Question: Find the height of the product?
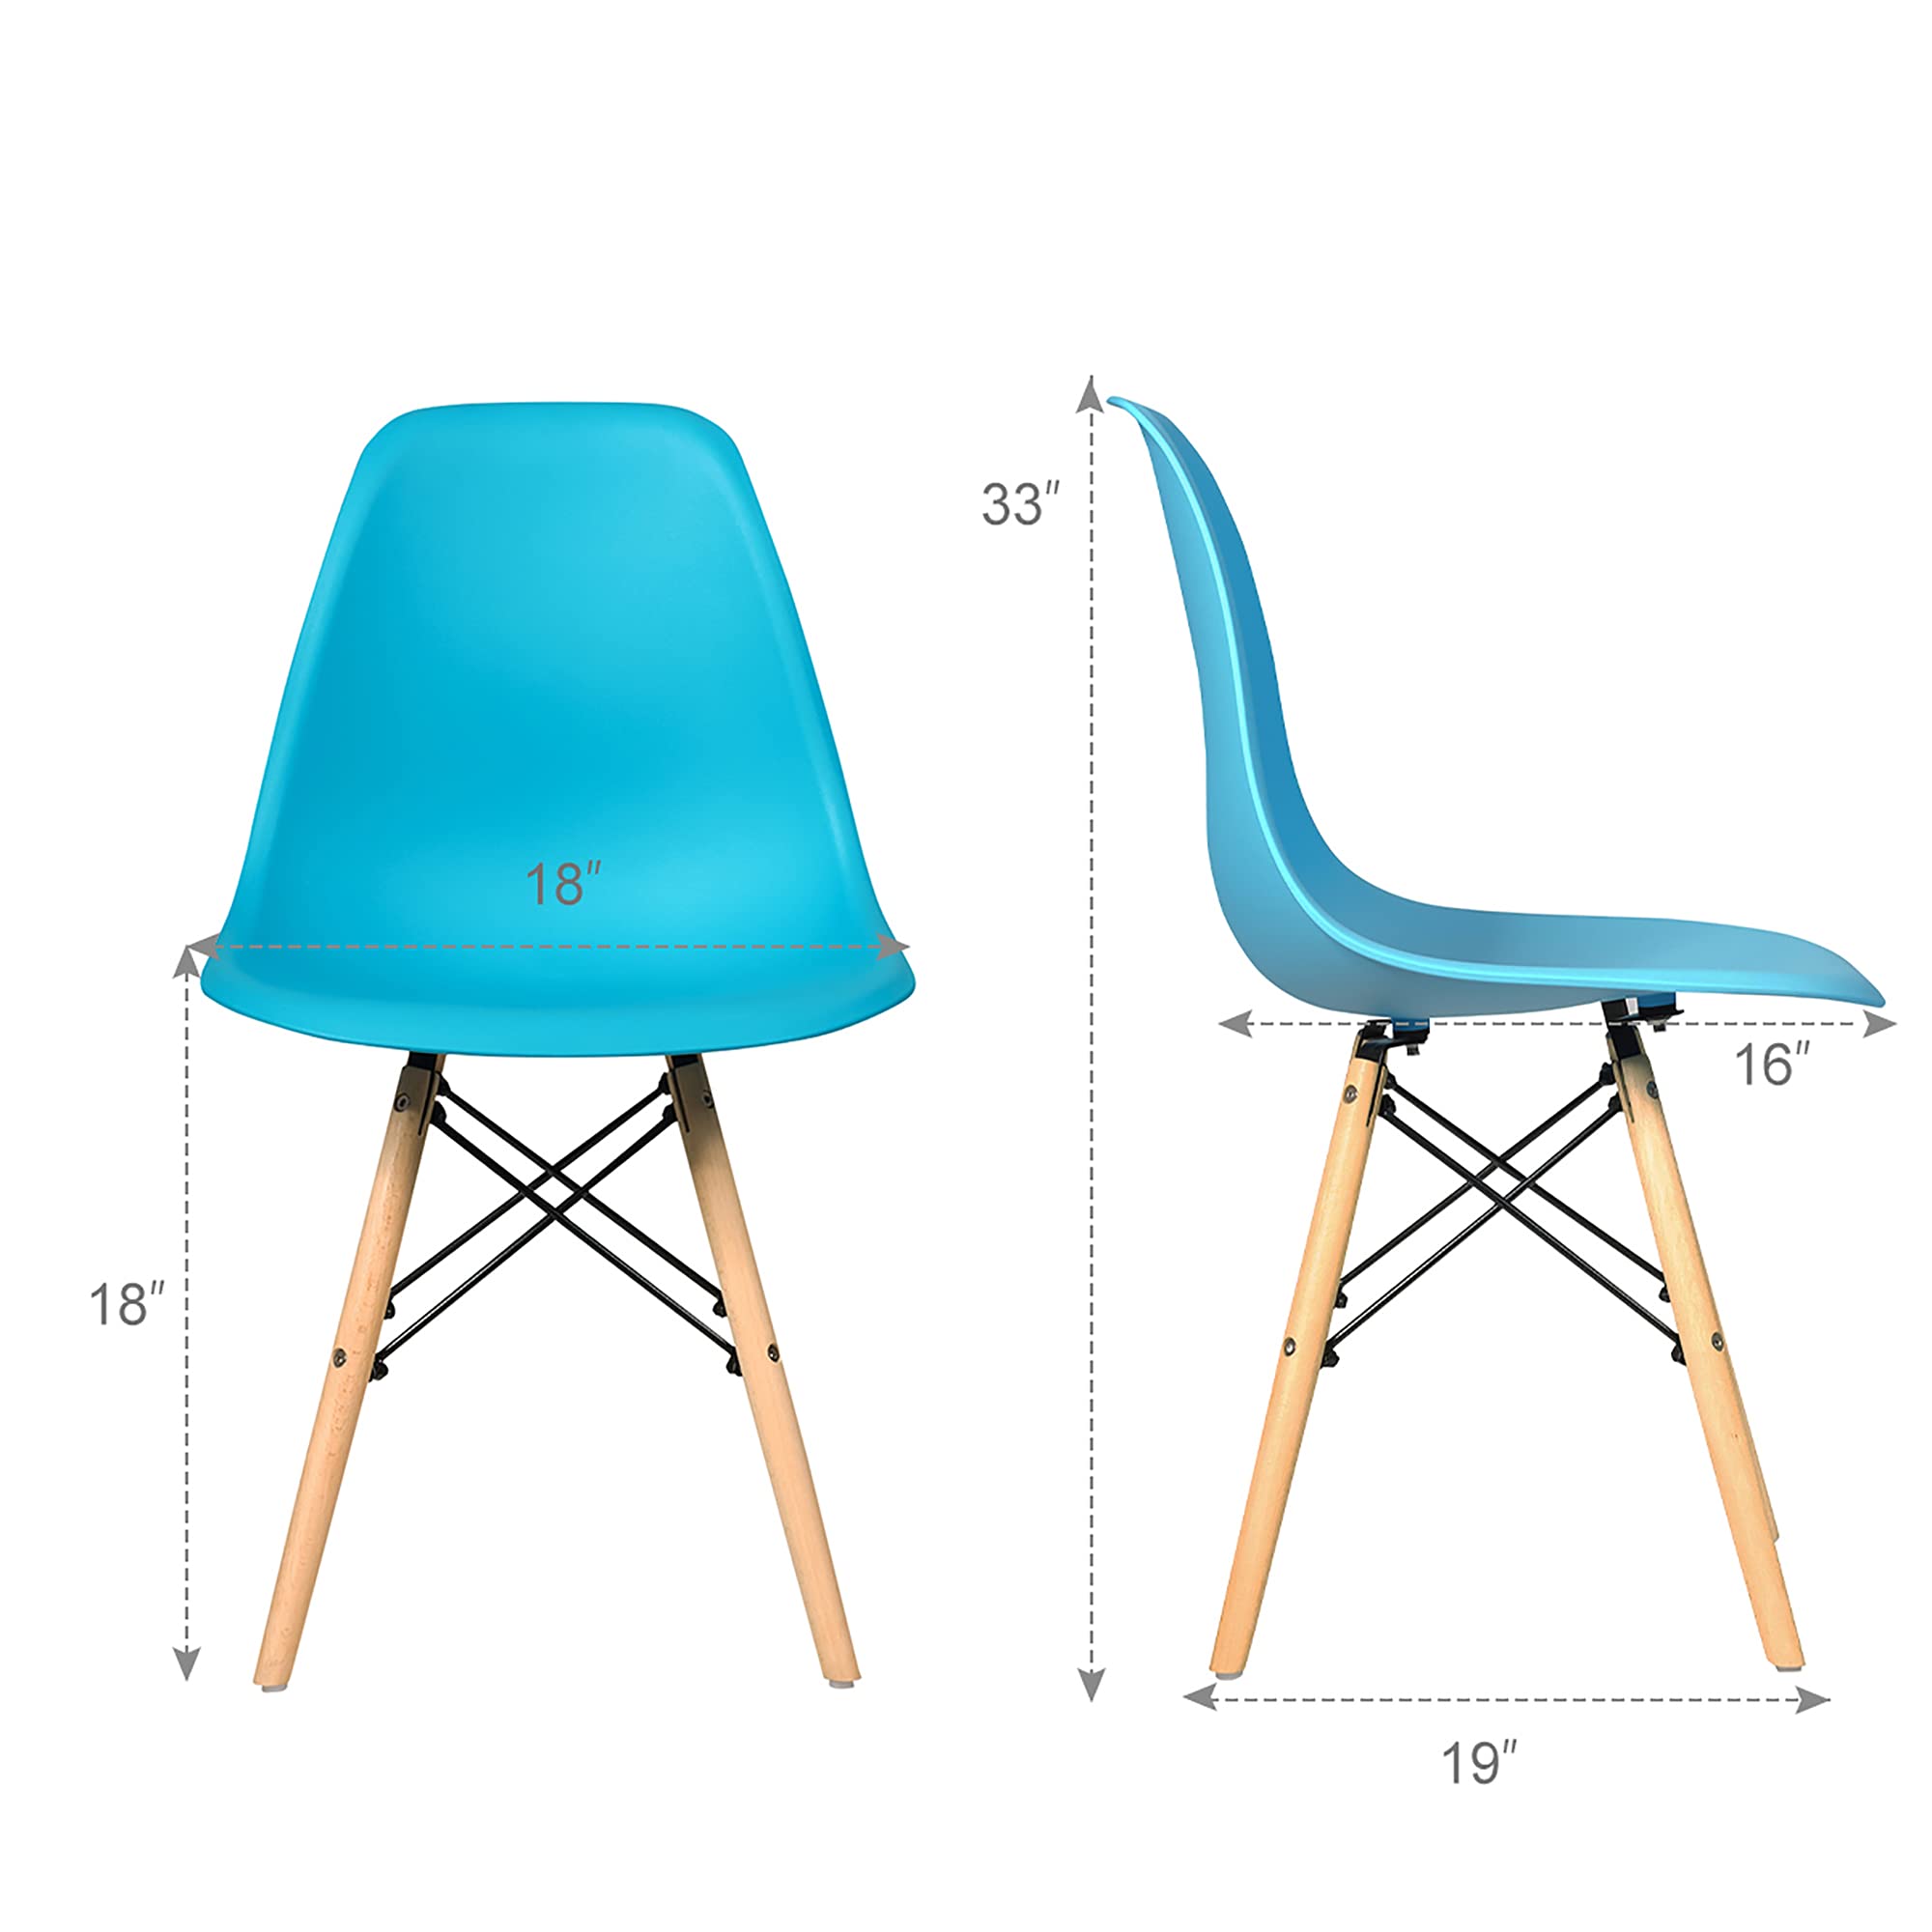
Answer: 18.0 inch